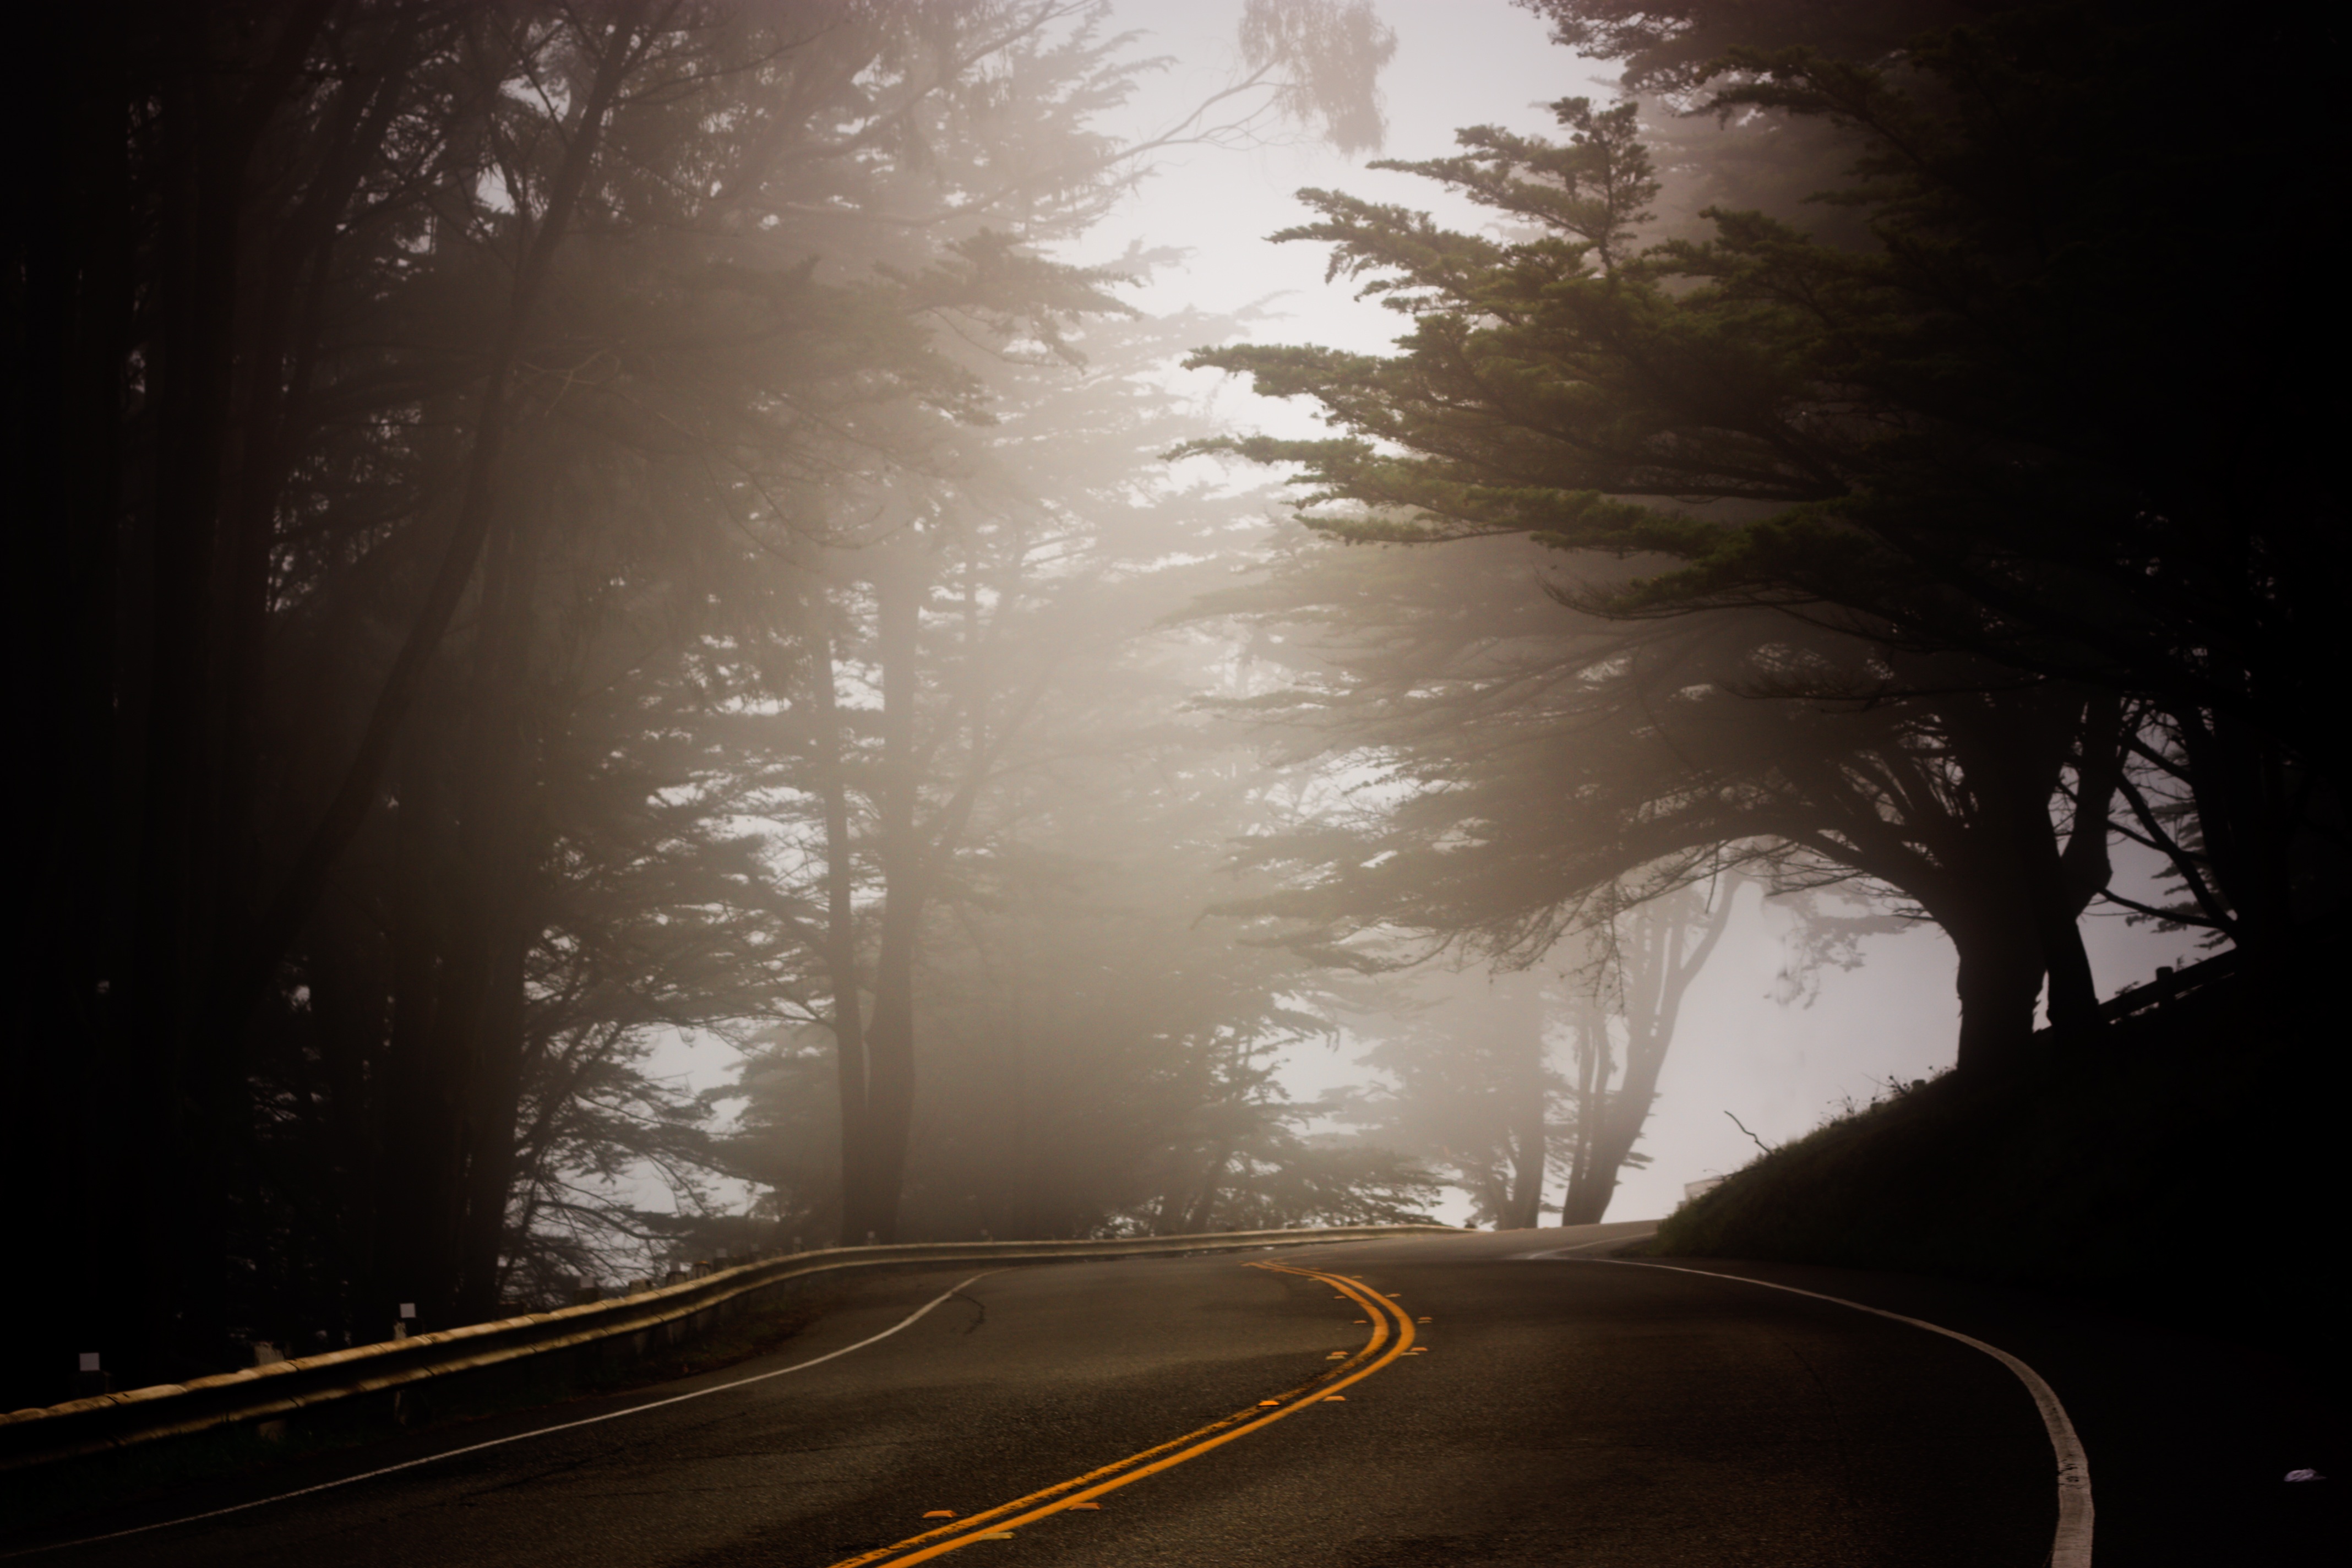
landscape, coast, tree, light, fog, sunrise, road, mist, night, sunlight, morning, driving, dawn, atmosphere, foggy, travel, san francisco, evening, direction, reflection, weather, darkness, trip, california, traveling, enchanted, atmospheric phenomenon